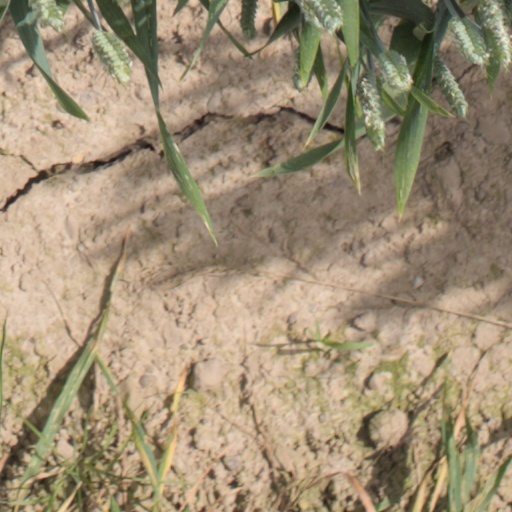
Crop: wheat